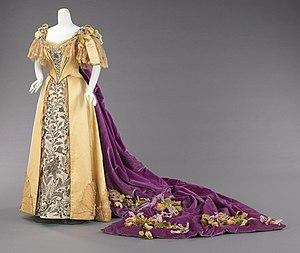
Emily Warren Roebling est connue pour sa contribution à la réalisation du Pont de Brooklyn, après que son mari Washington Roebling a contracté la maladie des caissons. Son mari, ingénieur civil, était l'ingénieur en chef de la construction du Pont de Brooklyn.